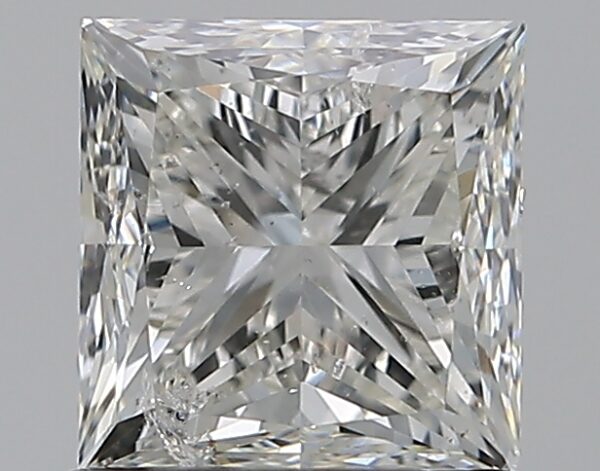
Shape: princess
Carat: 1
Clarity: SI2
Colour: G
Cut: GD
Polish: EX
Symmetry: G
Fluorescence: N
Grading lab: HRD
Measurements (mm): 5.29 x 5.09 x 4.01